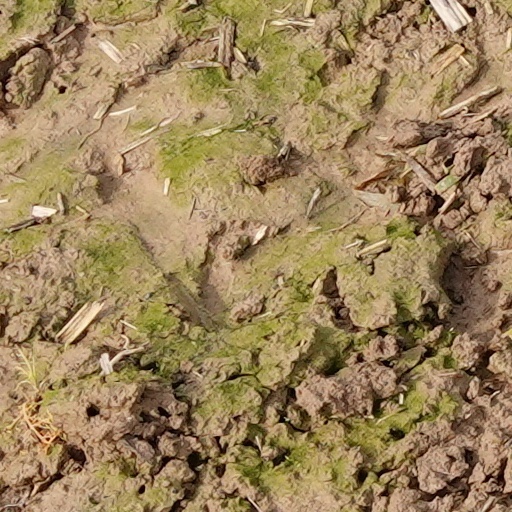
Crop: wheat